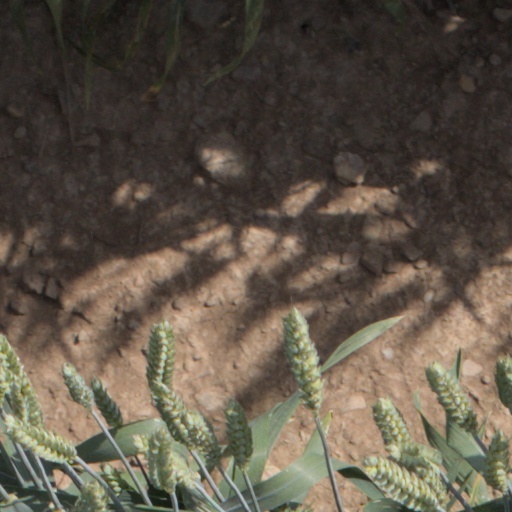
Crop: wheat